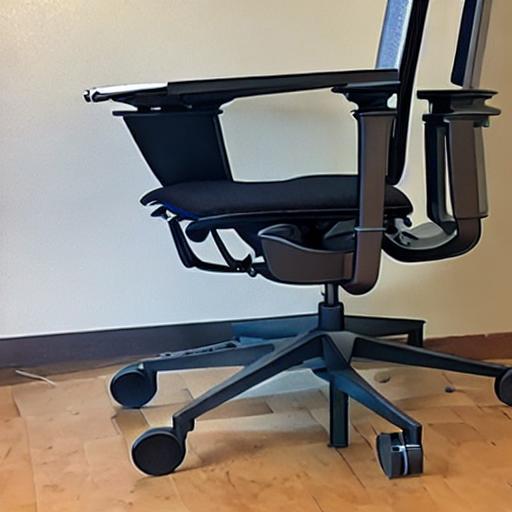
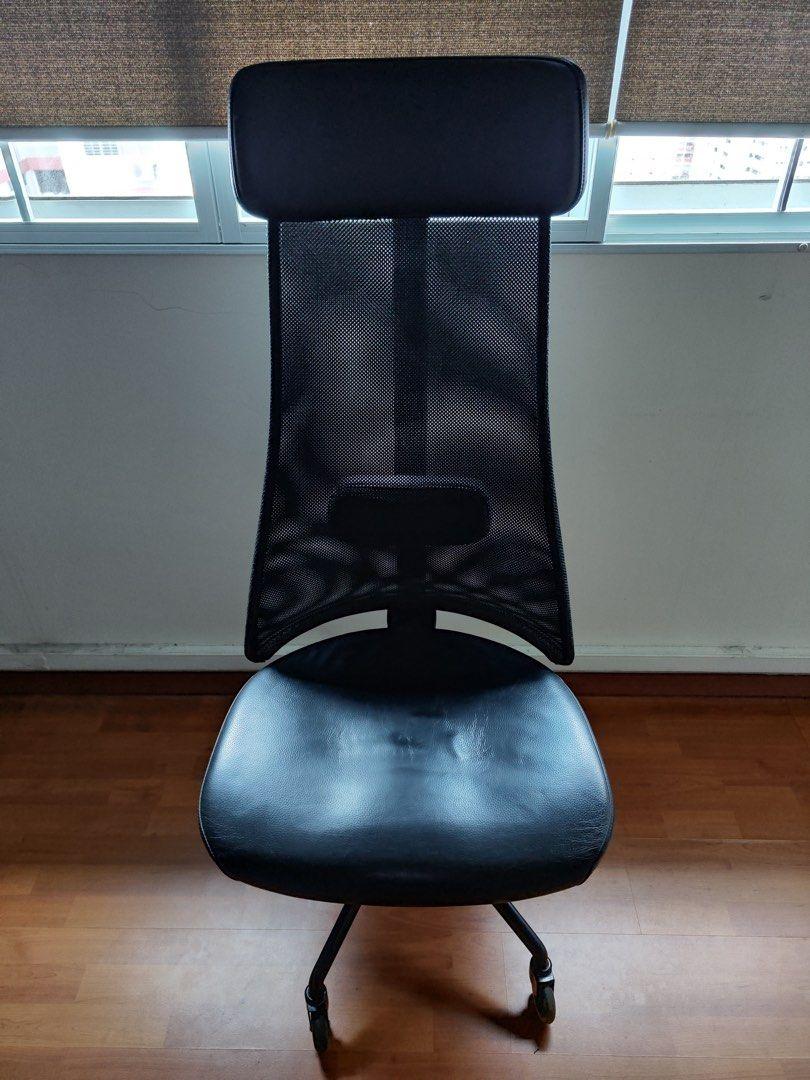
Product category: items_chair
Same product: no